Sky position (RA, Dec in degrees): 145.409, 6.36
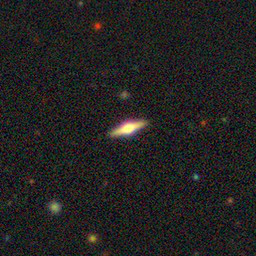
Galaxy morphology: Edge-on Galaxies with Bulge